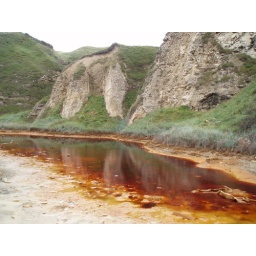
Reflections in red water 2